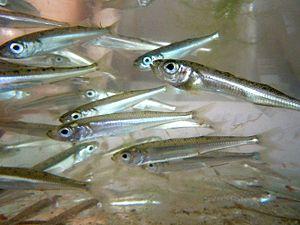
Voici une liste des espèces de poissons rencontrés dans la mer Méditerranée.
Atherina boyeri est une espèce de poissons de la famille des Atherinidae que l'on rencontre dans l'océan Atlantique, en Méditerranée, dans la mer Noire et dans la Caspienne.